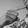
ASL letter: G